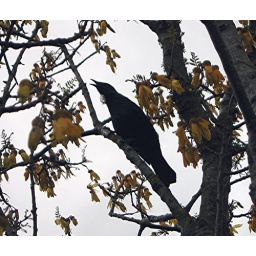
Tui bird in Kowhai tree by my house September 05